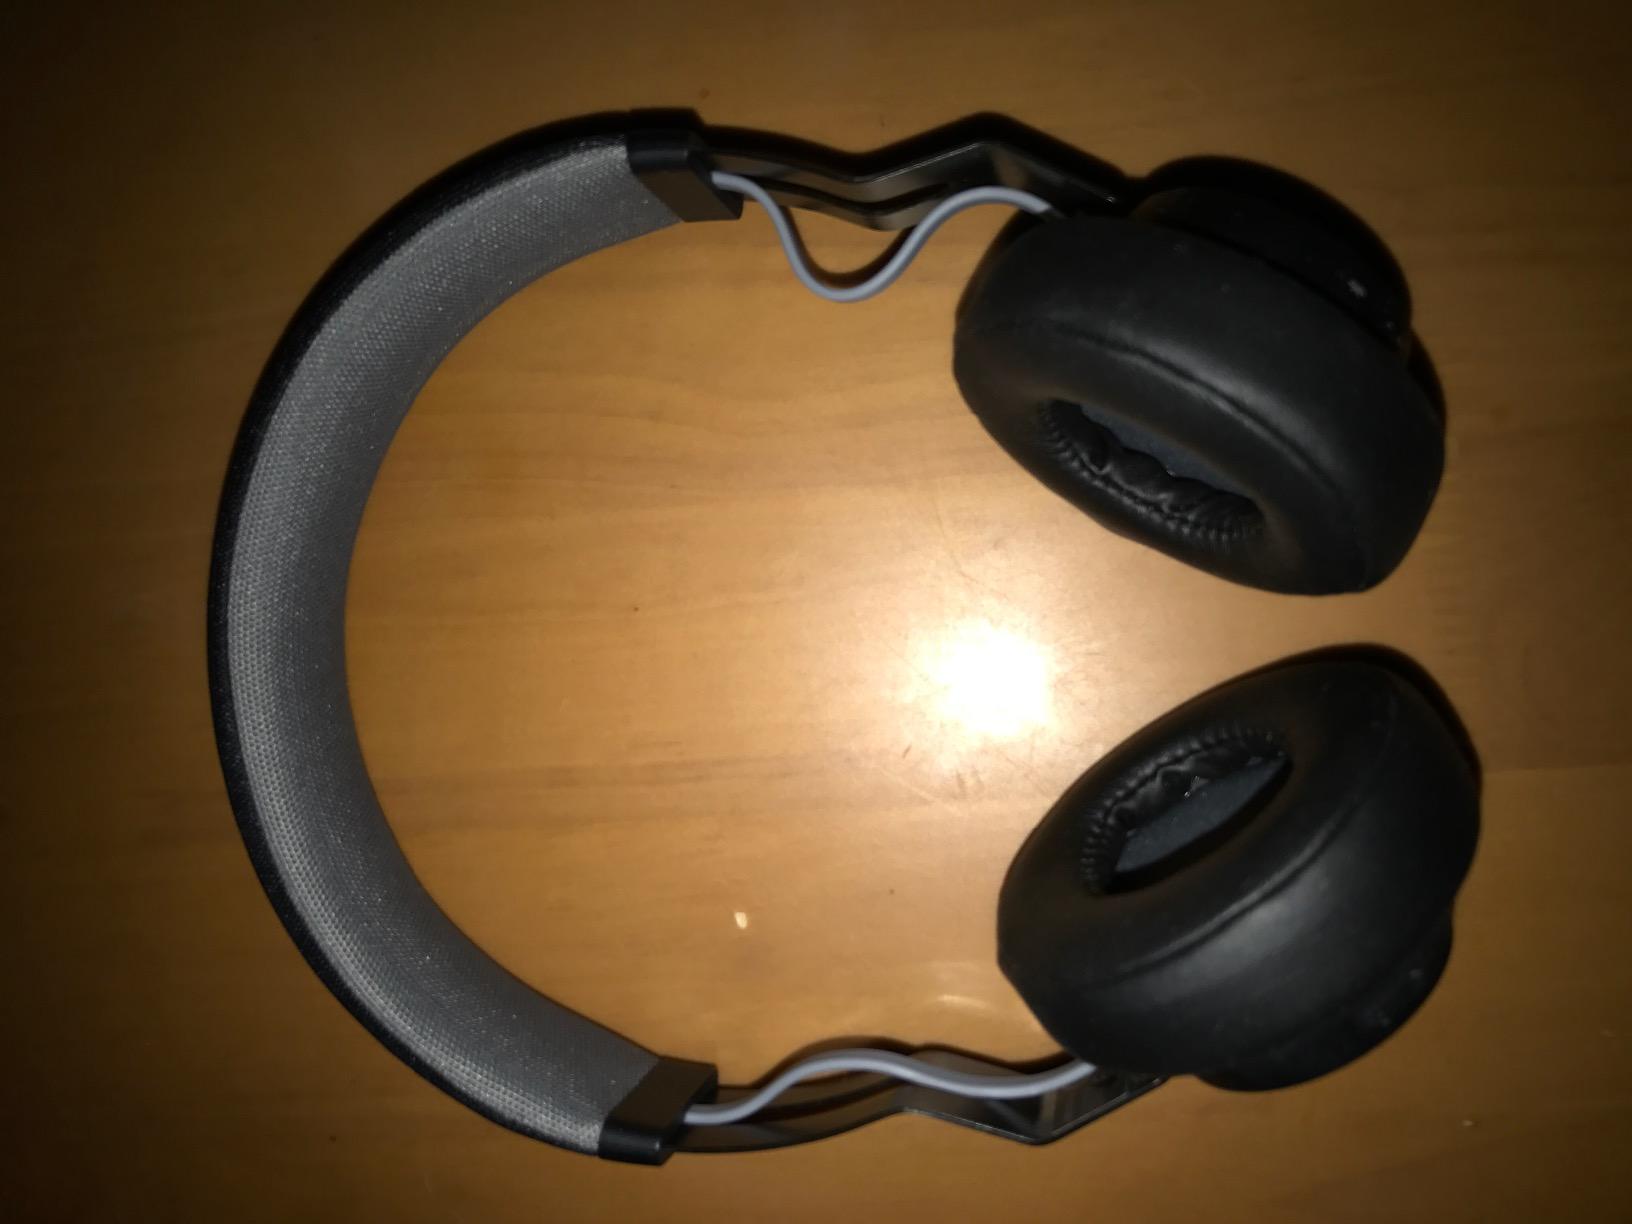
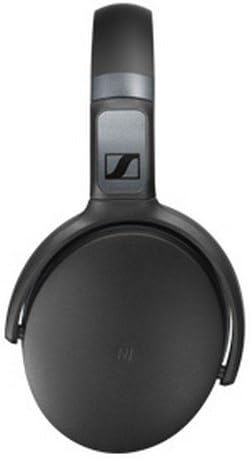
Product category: headphones
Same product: no